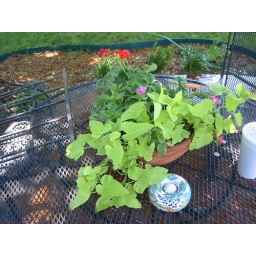
table plant filled in awesome!